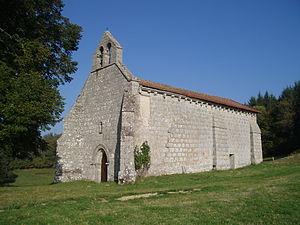
Chapelle
La chapelle de Fontfeyne est une chapelle catholique située à dans la commune de Saint-Frion, en France.
Saint-Frion est une commune française située dans le département de la Creuse en région Nouvelle-Aquitaine.